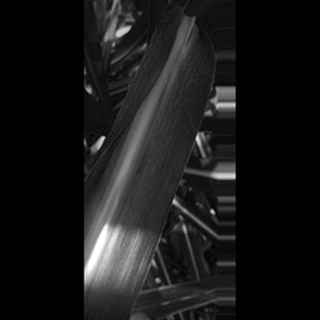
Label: sugarcane_mosaic